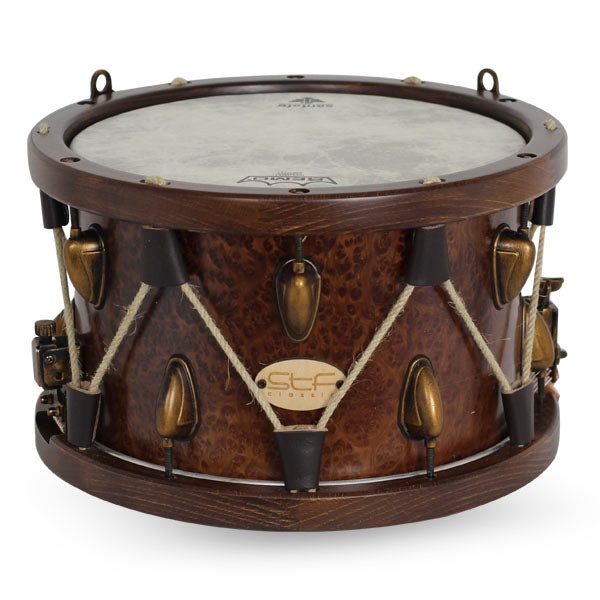
Tabal Precision 30x20cm Mappa Burl Stf0102
Maple shell 5 ply and external ply mappa burl. Super maple custom hoops. Remo heads: Fiberskin batter + mufle + Remo UT Ambassador snare. Weight approx.: 2,70Kg. Brand: Stf Classic.
Brand: STF Classic
Category: Arts & Entertainment > Hobbies & Creative Arts > Musical Instruments > Percussion > Snare Drums > Wood Snare Drums